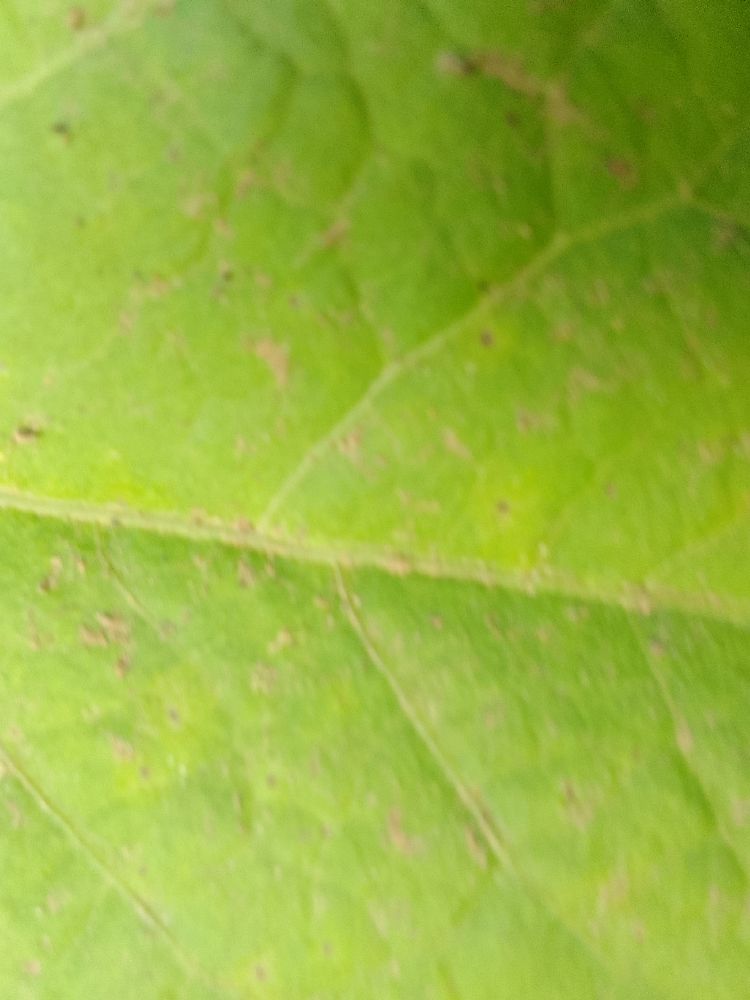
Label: healthy